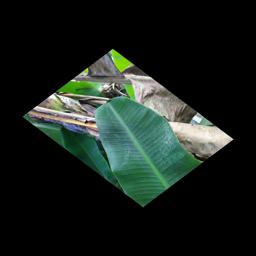
Label: JAHAJI LEAF